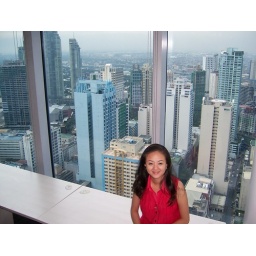
Hang in my office on the 40th floor of PBCom in Makati, Philippines.